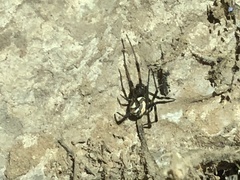
Species: Lactrodectus_hesperus